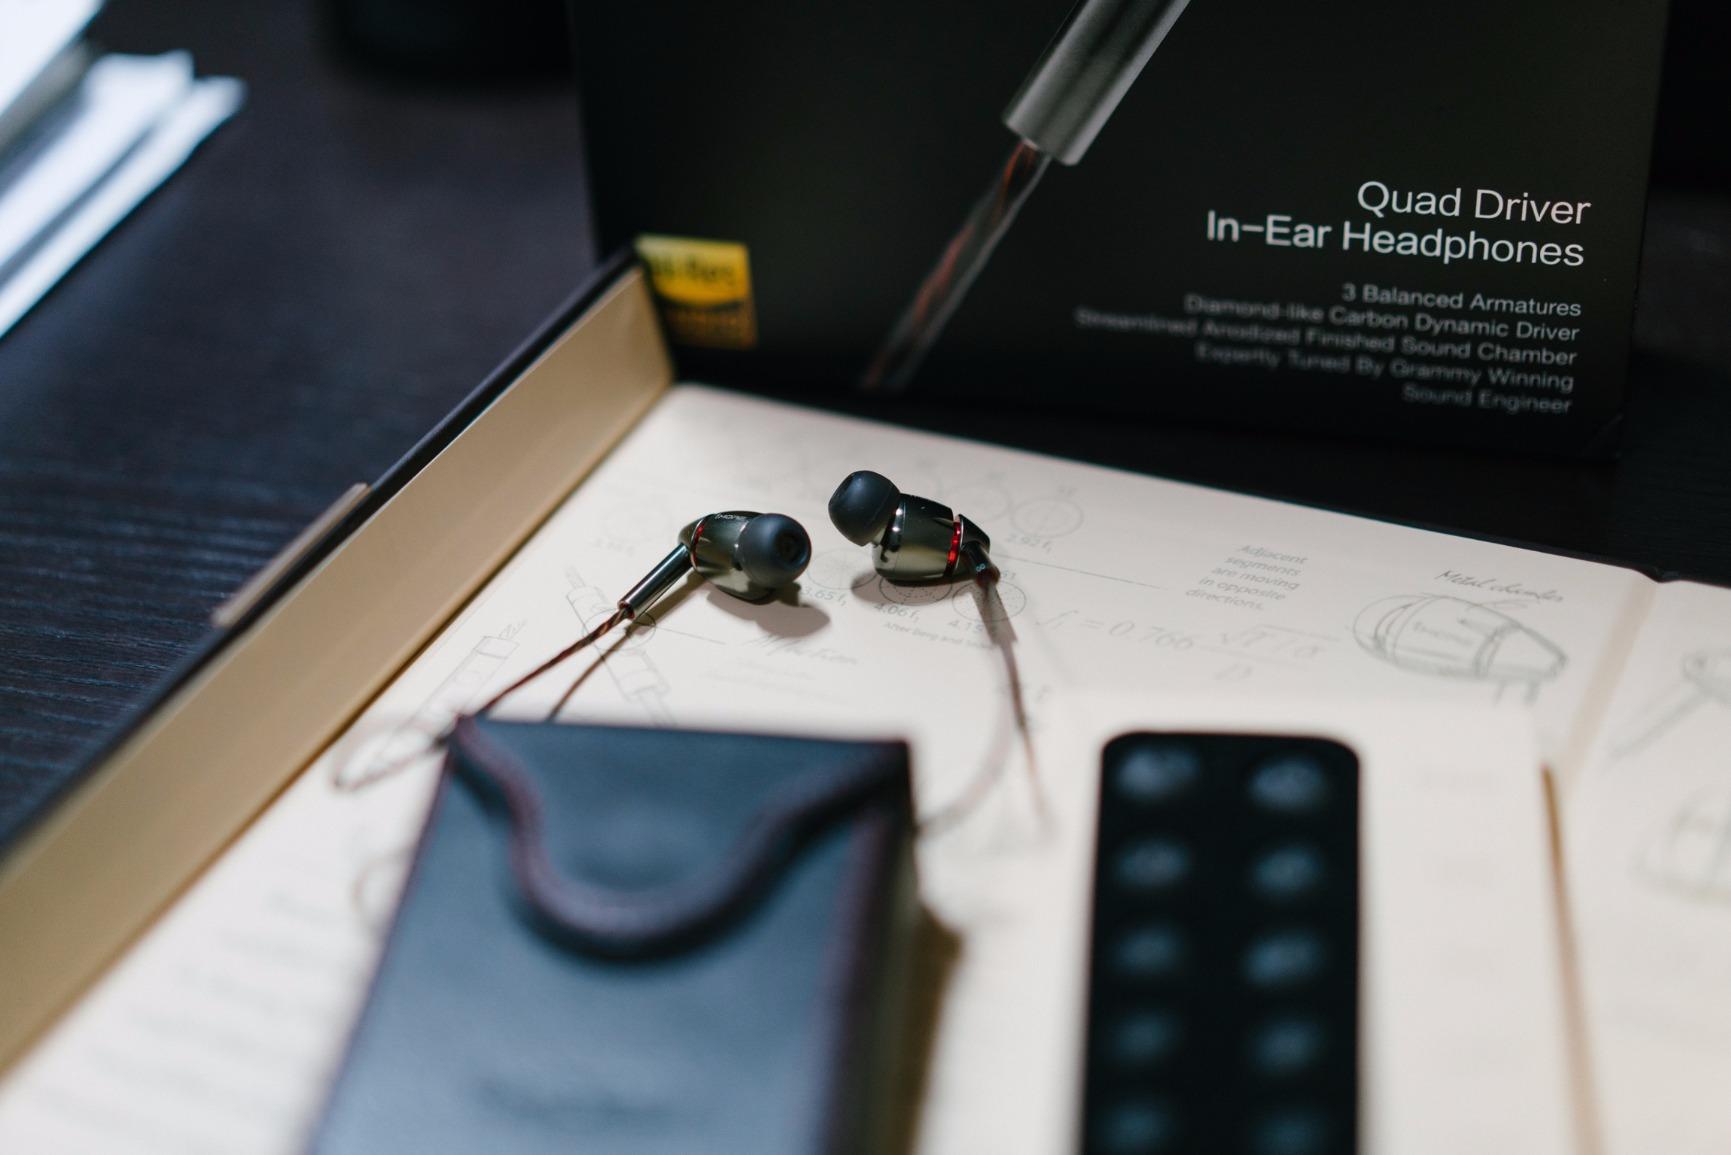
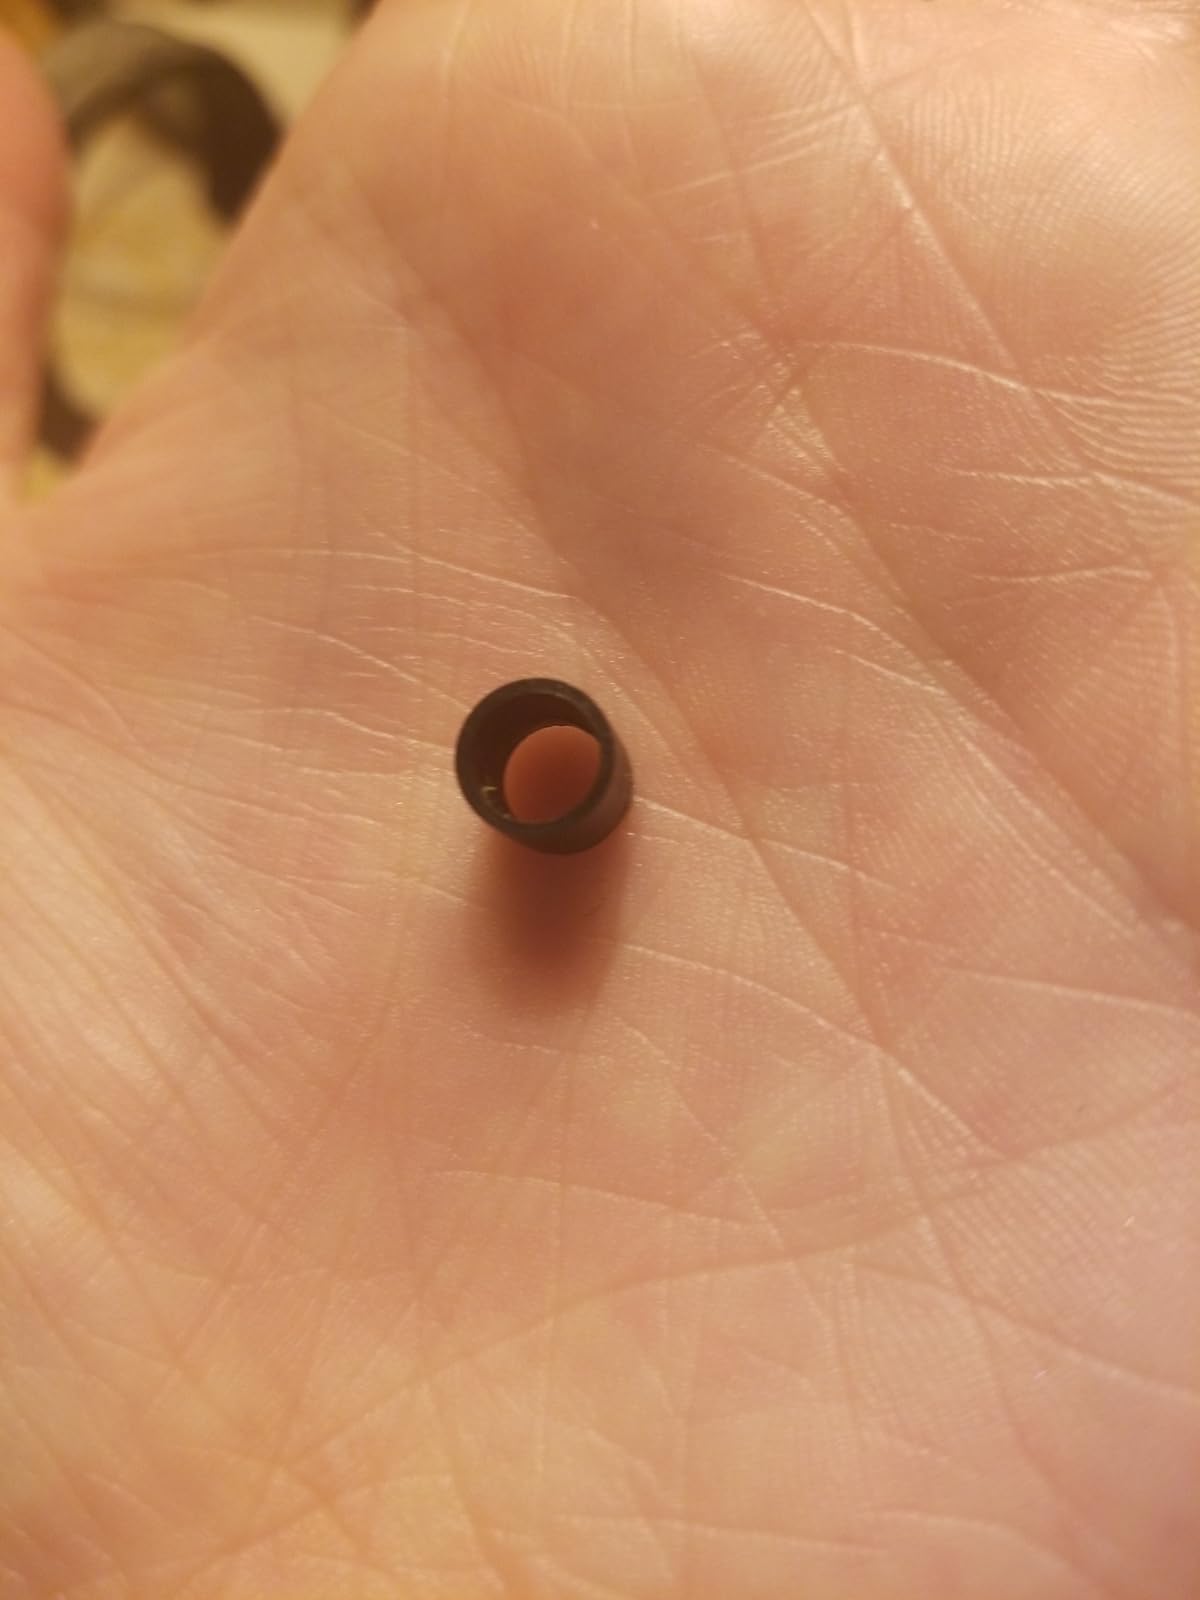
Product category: headphones
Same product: yes